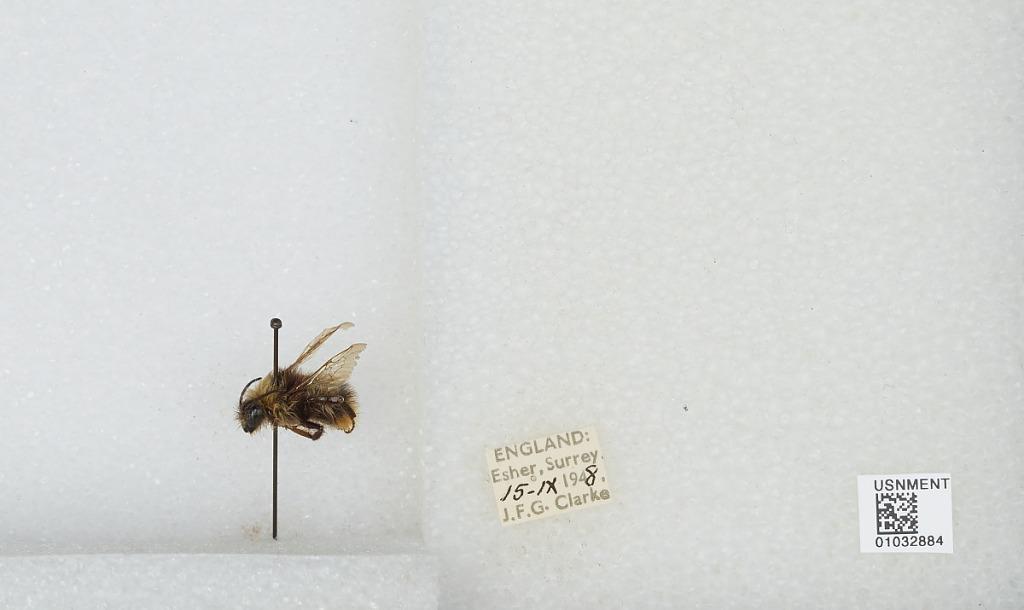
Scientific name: Bombus (Pyrobombus) pratorum (Linnaeus)
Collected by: J. Clarke
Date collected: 1948-9-15
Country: United Kingdom
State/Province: England
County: Surrey
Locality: Esher
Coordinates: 51.3691, -0.365